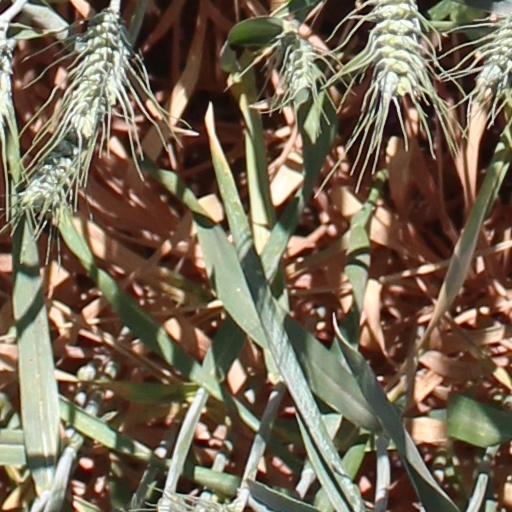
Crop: wheat